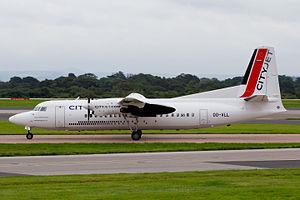
CityJet est une compagnie aérienne régionale irlandaise dont le siège est à Swords, dans la banlieue de Dublin. Elle opère principalement sur l'aéroport de London-City sous sa propre marque mais aussi dans le cadre d'un partenariat avec les compagnies Air France, qui en était la principale propriétaire jusqu'en mai 2014, lorsque CityJet a été vendue à des propriétaires allemands Intro aviation, SAS, KLM et Brussels Airlines. La compagnie aérienne possède et exploite également des installations de maintenance à l'aéroport de Dublin.